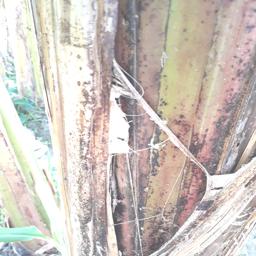
Label: BACTERIAL SOFT ROT